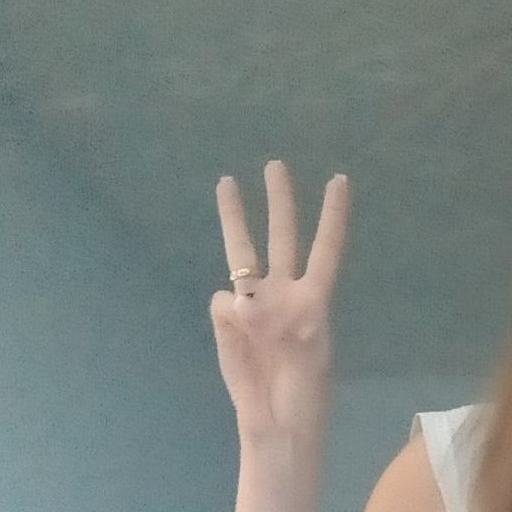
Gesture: three